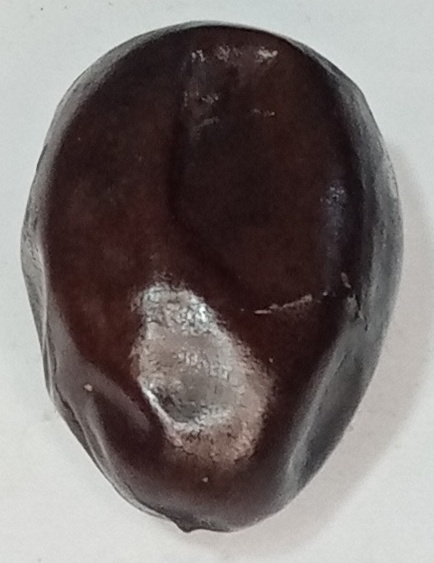
Variety: kupro
Size: large
Grade: grade-3